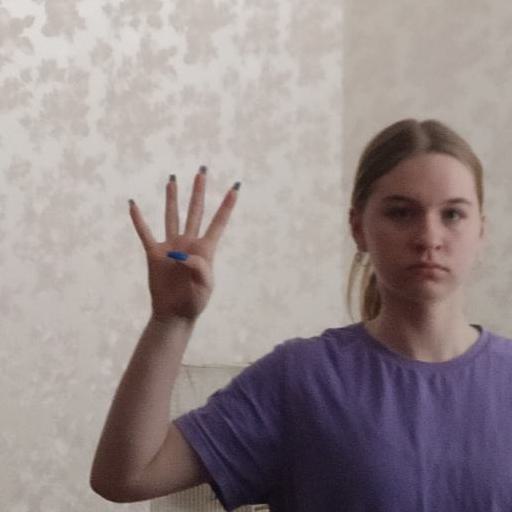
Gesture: four